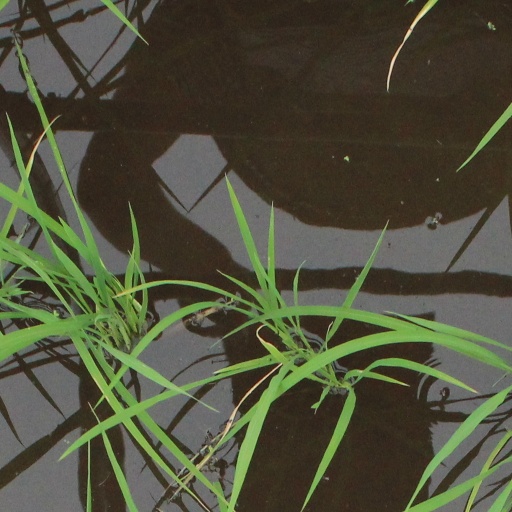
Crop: rice